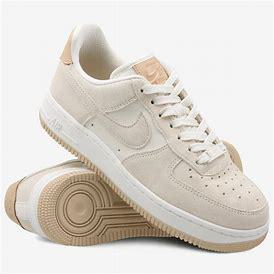
Brand: Nike
Model: Air Force 1 07